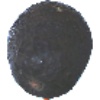
Label: Avocado ripe 1